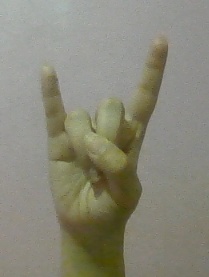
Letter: la